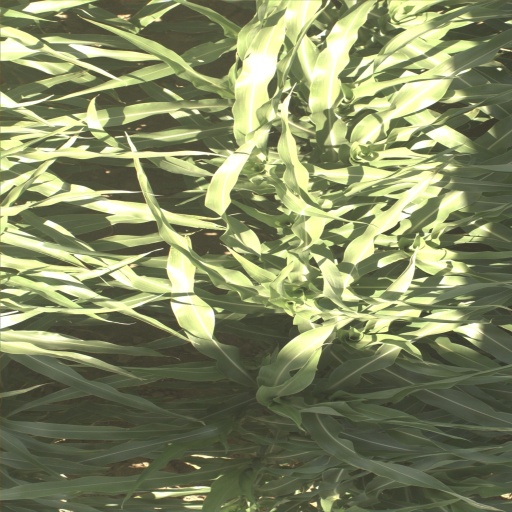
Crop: sorghum